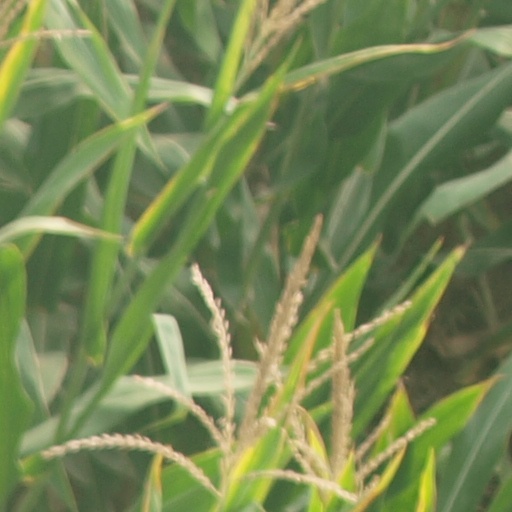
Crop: maize; corn